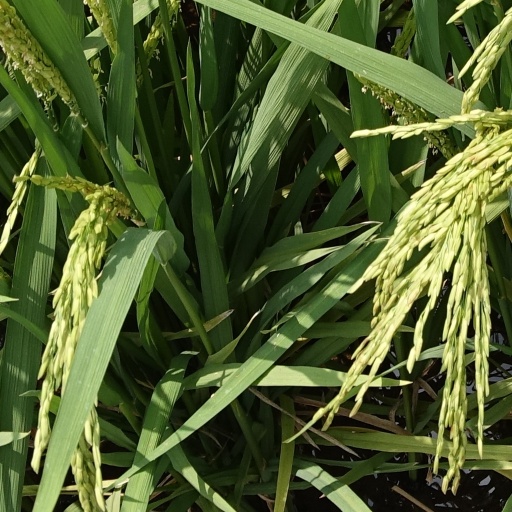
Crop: rice